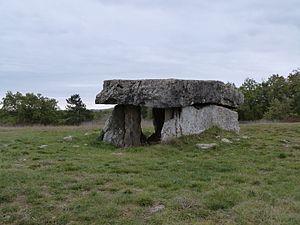
Peyrelevade